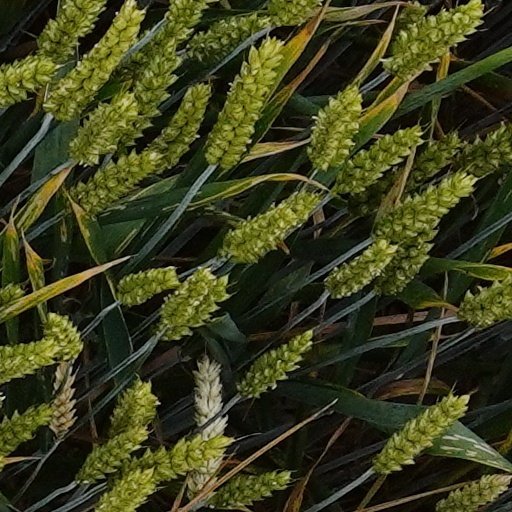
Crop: wheat